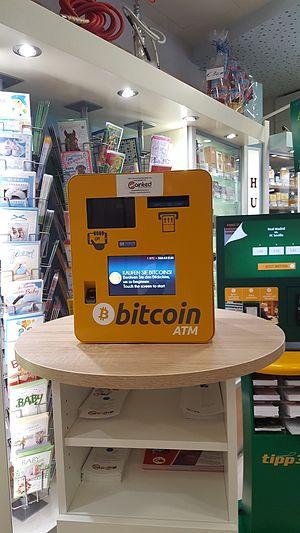
Le bitcoin est un asset, ou actif numérique conçu par son inventeur, Satoshi Nakamoto, pour fonctionner comme une monnaie.
Le Bitcoin est une cryptomonnaie autrement appelée monnaie cryptographique. Dans le cas de la dénomination unitaire, on l'écrit « bitcoin » et, dans le cas du système de paiement pair-à-pair on l'écrit « Bitcoin ». L'idée fut présentée pour la première fois en novembre 2008 par une personne, ou un groupe de personnes, sous le pseudonyme de Satoshi Nakamoto. Le code source de l'implémentation de référence fut quant à lui publié en 2009.